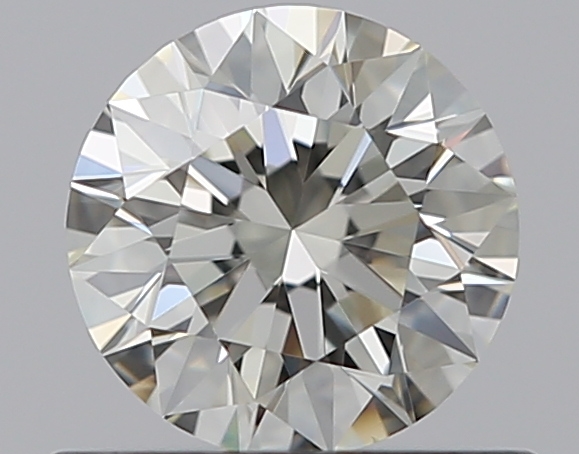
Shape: round
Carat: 0.5
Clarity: VS1
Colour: K
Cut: EX
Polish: EX
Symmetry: EX
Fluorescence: N
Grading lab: GIA
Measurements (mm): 5.06 x 5.09 x 3.18